Lelów

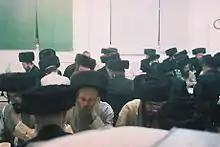
Hasidic Jews praying in the synagogue

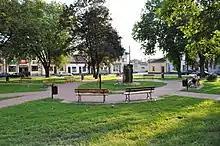
Market Square

In the early days of the Kingdom of Poland, a gord was established on the "Białka" river bank, in a swampy area, which gave protection from invaders. First documented mention about Lelów appeared in the year 1193, in a document issued by Pope Celestine III. In 1246, during the period known as Fragmentation of Poland (see Feudal fragmentation), Prince Konrad I of Masovia initiated construction of the town, in the location of the ancient gord. In the early 14th century Lelów, which by then was property of Bishops of Kraków, was captured by knights of Władysław I the Elbow-high. The town was occupied by German and Czech troops, loyal to Bishop Jan Muskata (see also Rebellion of wójt Albert).